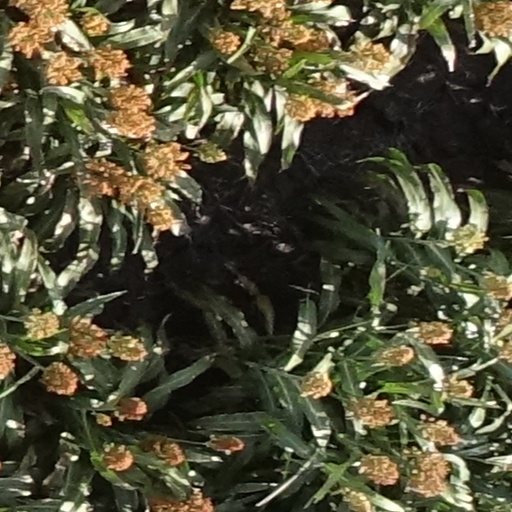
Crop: sorghum